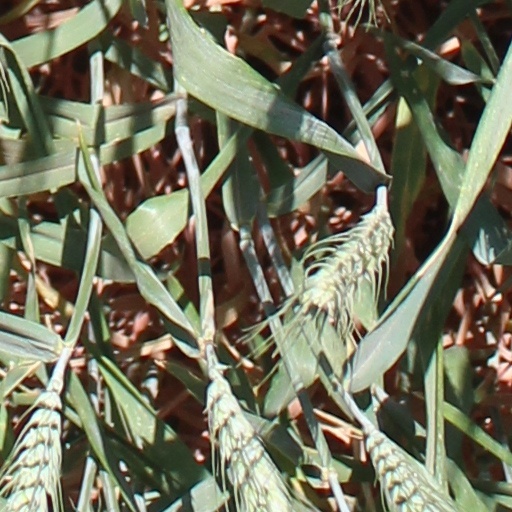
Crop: wheat